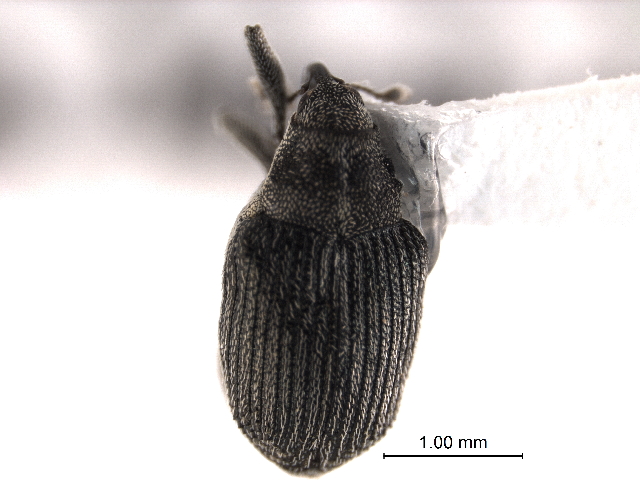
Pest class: Cabbage_seedpod_weevil